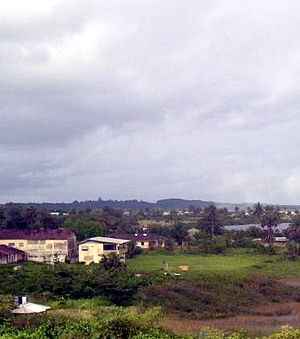
Harper
Harper er en by i det sydlige Liberia, beliggende på landets atlanterhavskyst og tæt ved grænsen til nabolandet Elfenbenskysten. Byen har et indbyggertal på cirka 30.000.